Yaghnobis

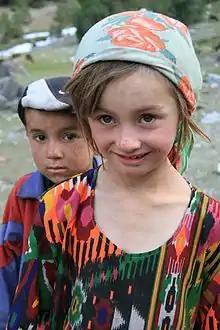
Yaghnobi children

The Yaghnobi (Yaghnobi: yaγnōbī́t or suγdī́t; Tajik: яғнобиҳо, yağnobiho/jaƣnoʙiho) are an Eastern Iranian people residing in Tajikistan's Sughd province, specifically in the valleys of the Yaghnob, Qul, and Varzob rivers. Although they are considered part of the broader Tajik ethnicity, they are distinguished from other Tajiks by their use of the Yaghnobi language, an eastern Iranian language.